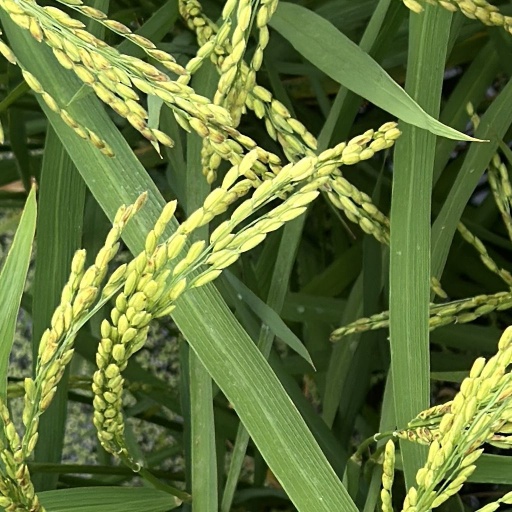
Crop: rice